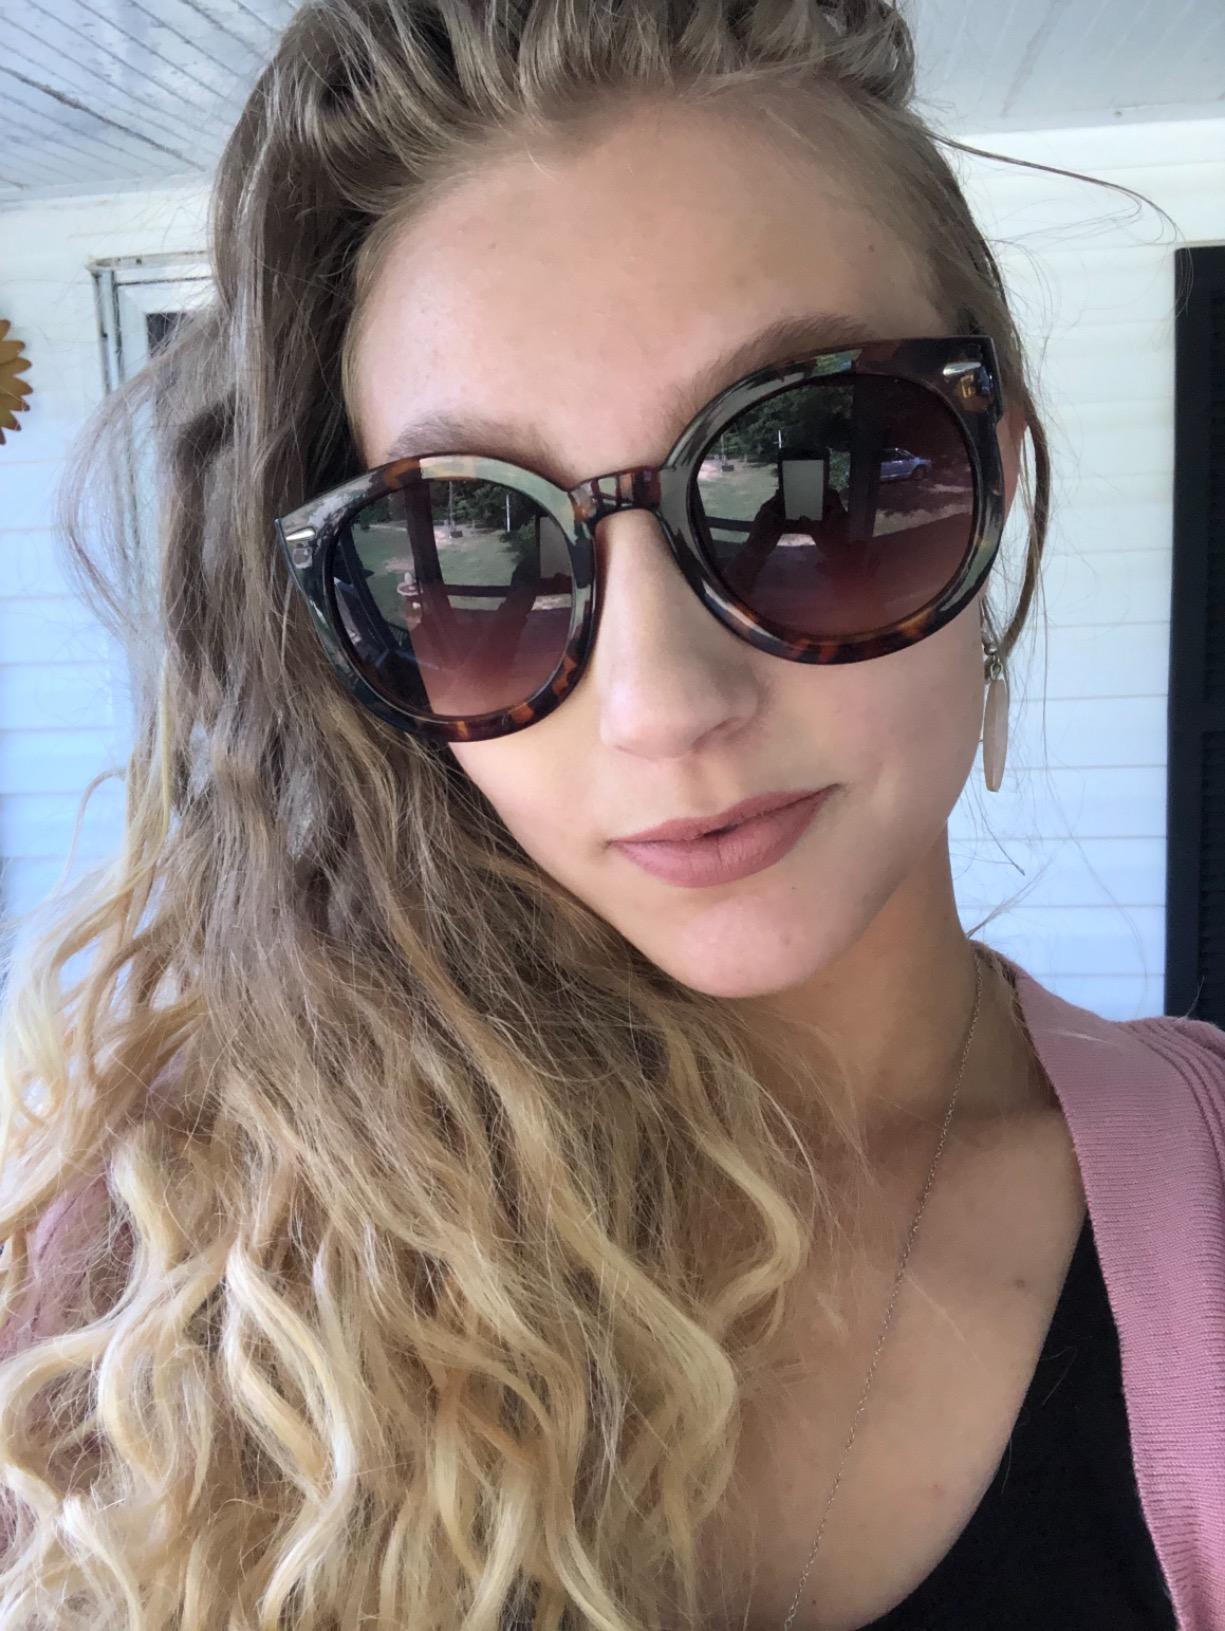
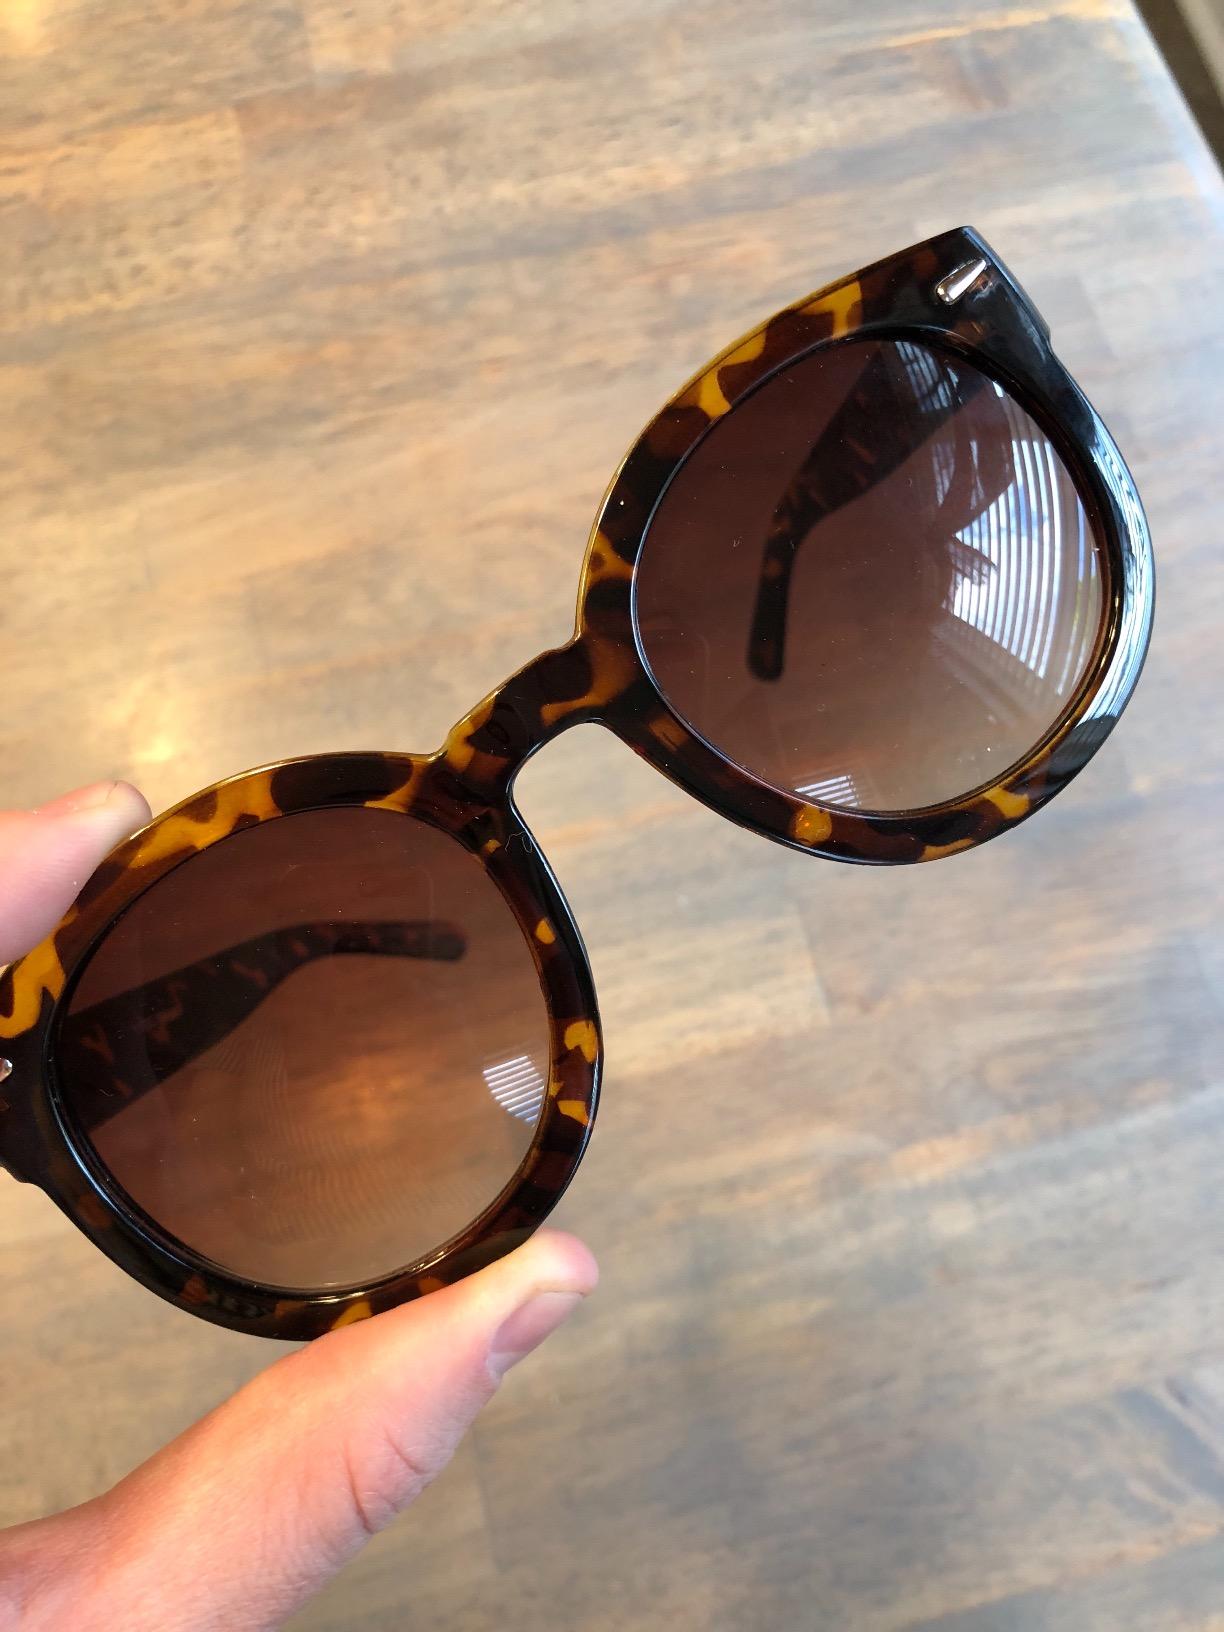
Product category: accessories_sunglasses
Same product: yes